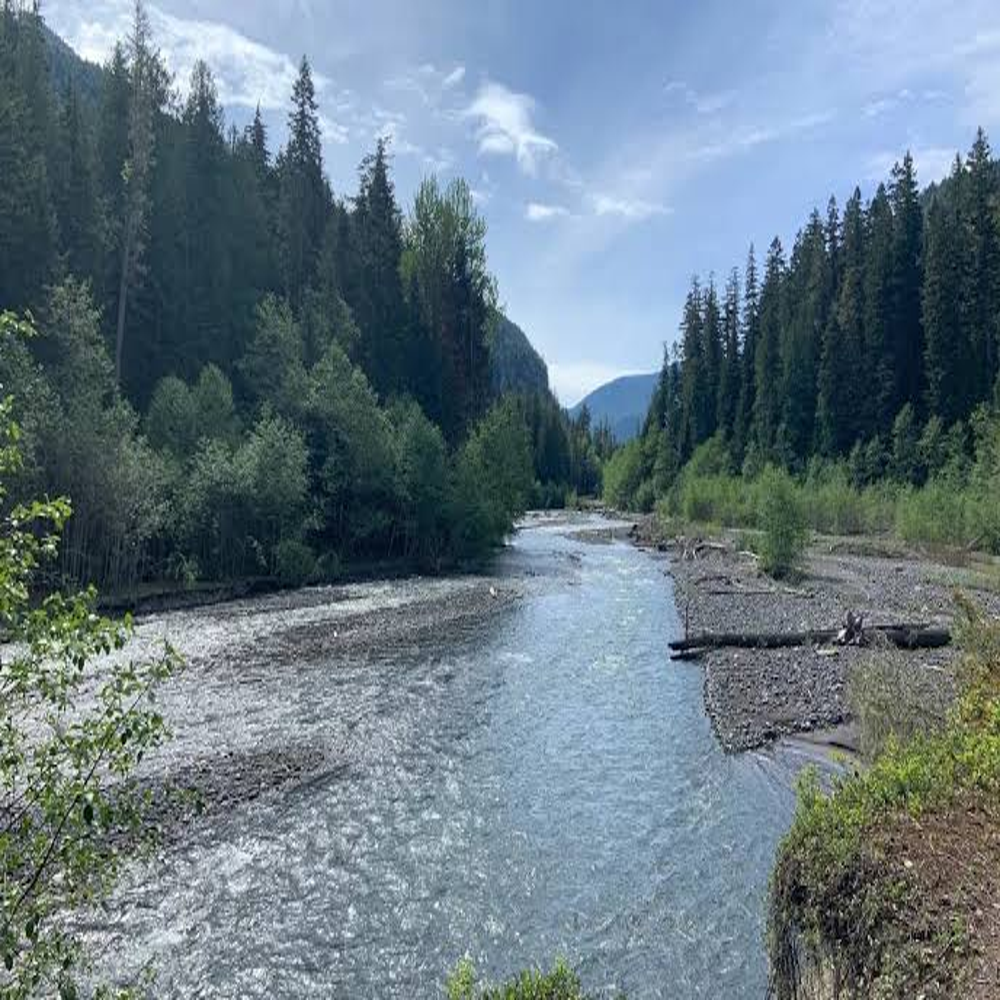
Body of water present: yes
Land polluted: no
Water polluted: no
Pollution percentage: 0%